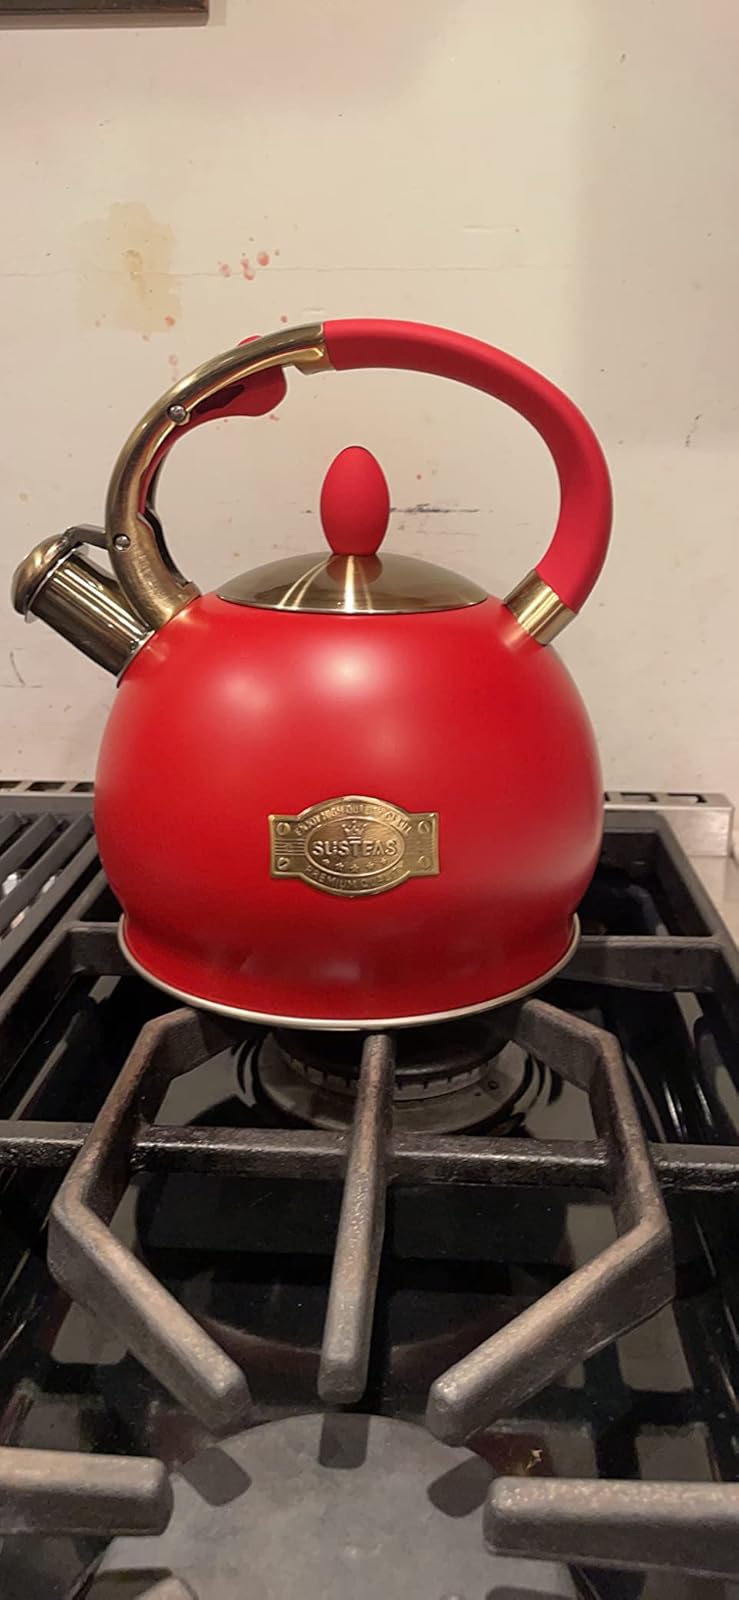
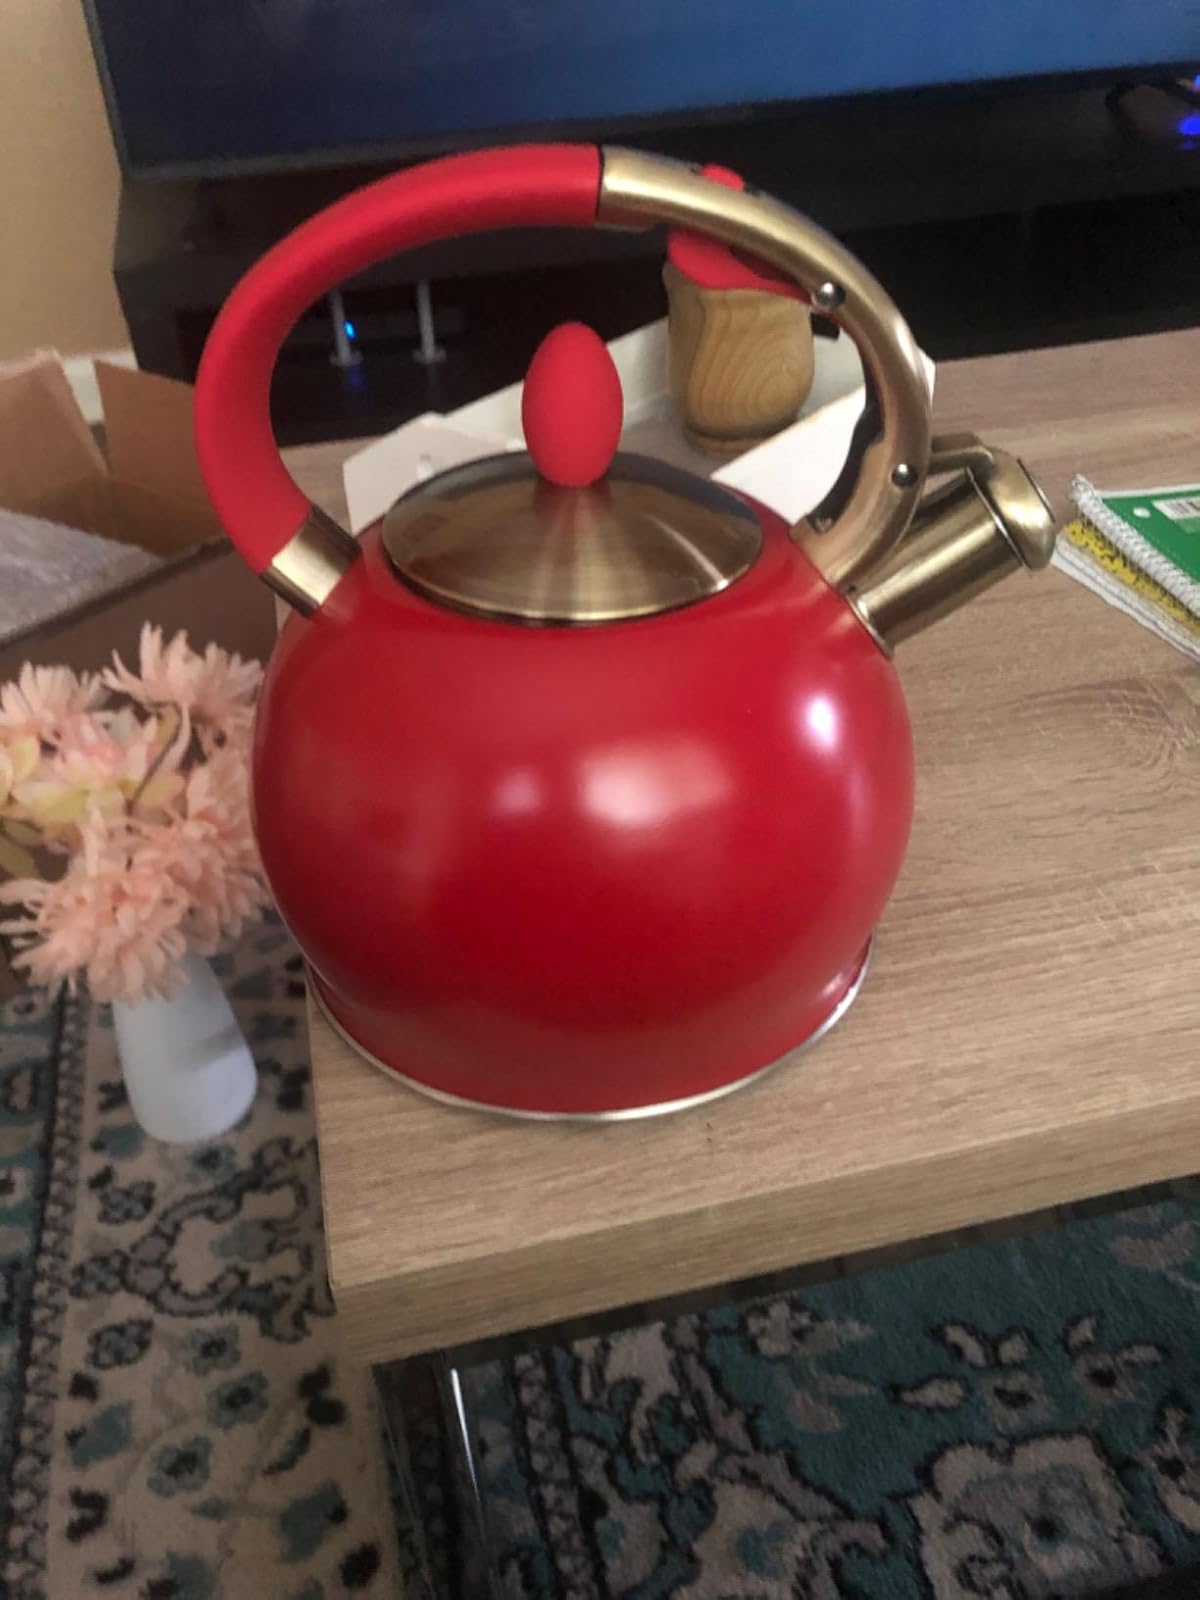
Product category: items_kettle
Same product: yes